Bob Simpson (cricketer)

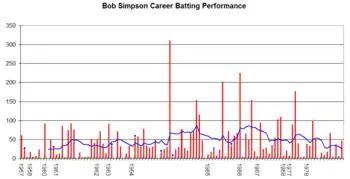
Bob Simpson's career performance graph.

His first assignment was a five Test series against India, and Simpson began where he left off a decade earlier. He top-scored with 89 in the second innings of the First Test in Brisbane, before scoring 176 and 39 as Australia won in Perth. Simpson failed to pass double figures in the Third Test in Melbourne, and made 30s in both innings in Sydney, as the Indians won two consecutive Tests to level the series. Simpson responded with 100 and 51 in the deciding Fifth Test in Adelaide as Australia scraped to a 3–2 series victory. Simpson totalled 539 runs at 53.90 and took four wickets.